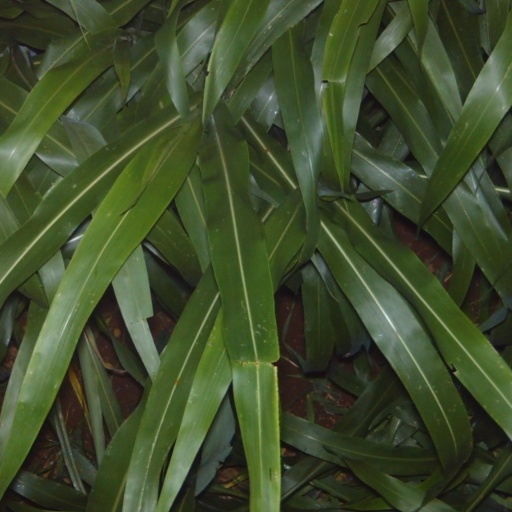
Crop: sorghum